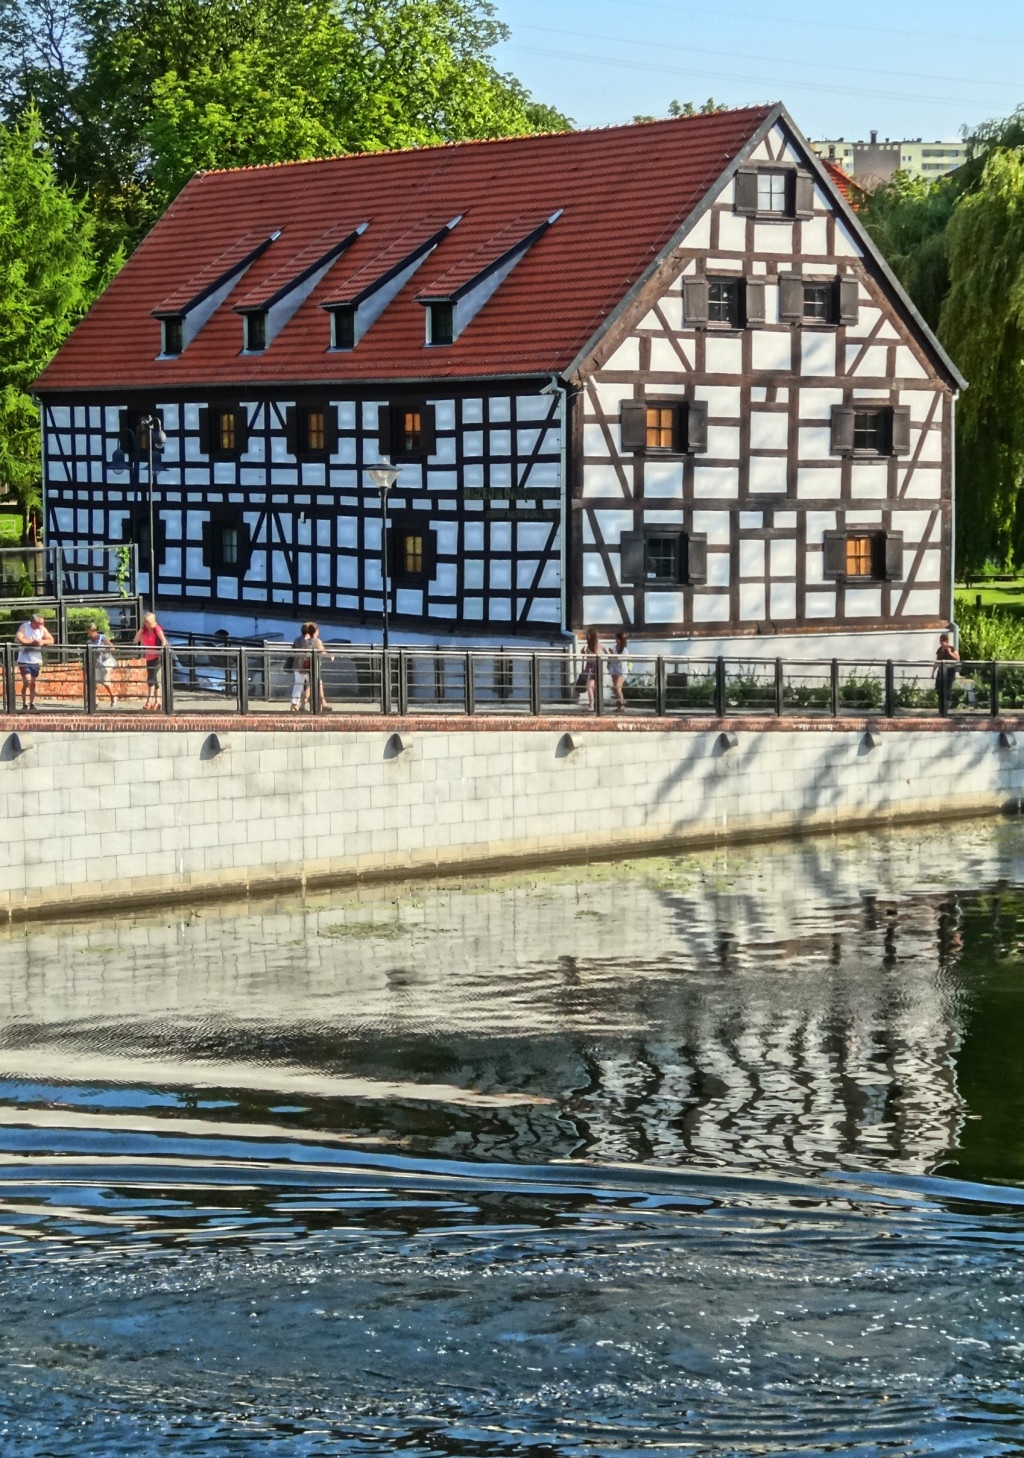
architecture, building, river, canal, boathouse, historic, waterfront, waterway, timber framing, bydgoszcz